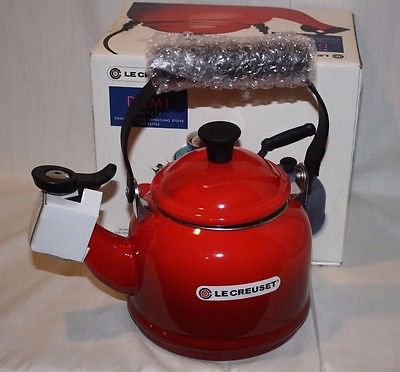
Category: kettle